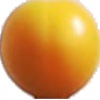
Label: Cherry Wax Yellow 1